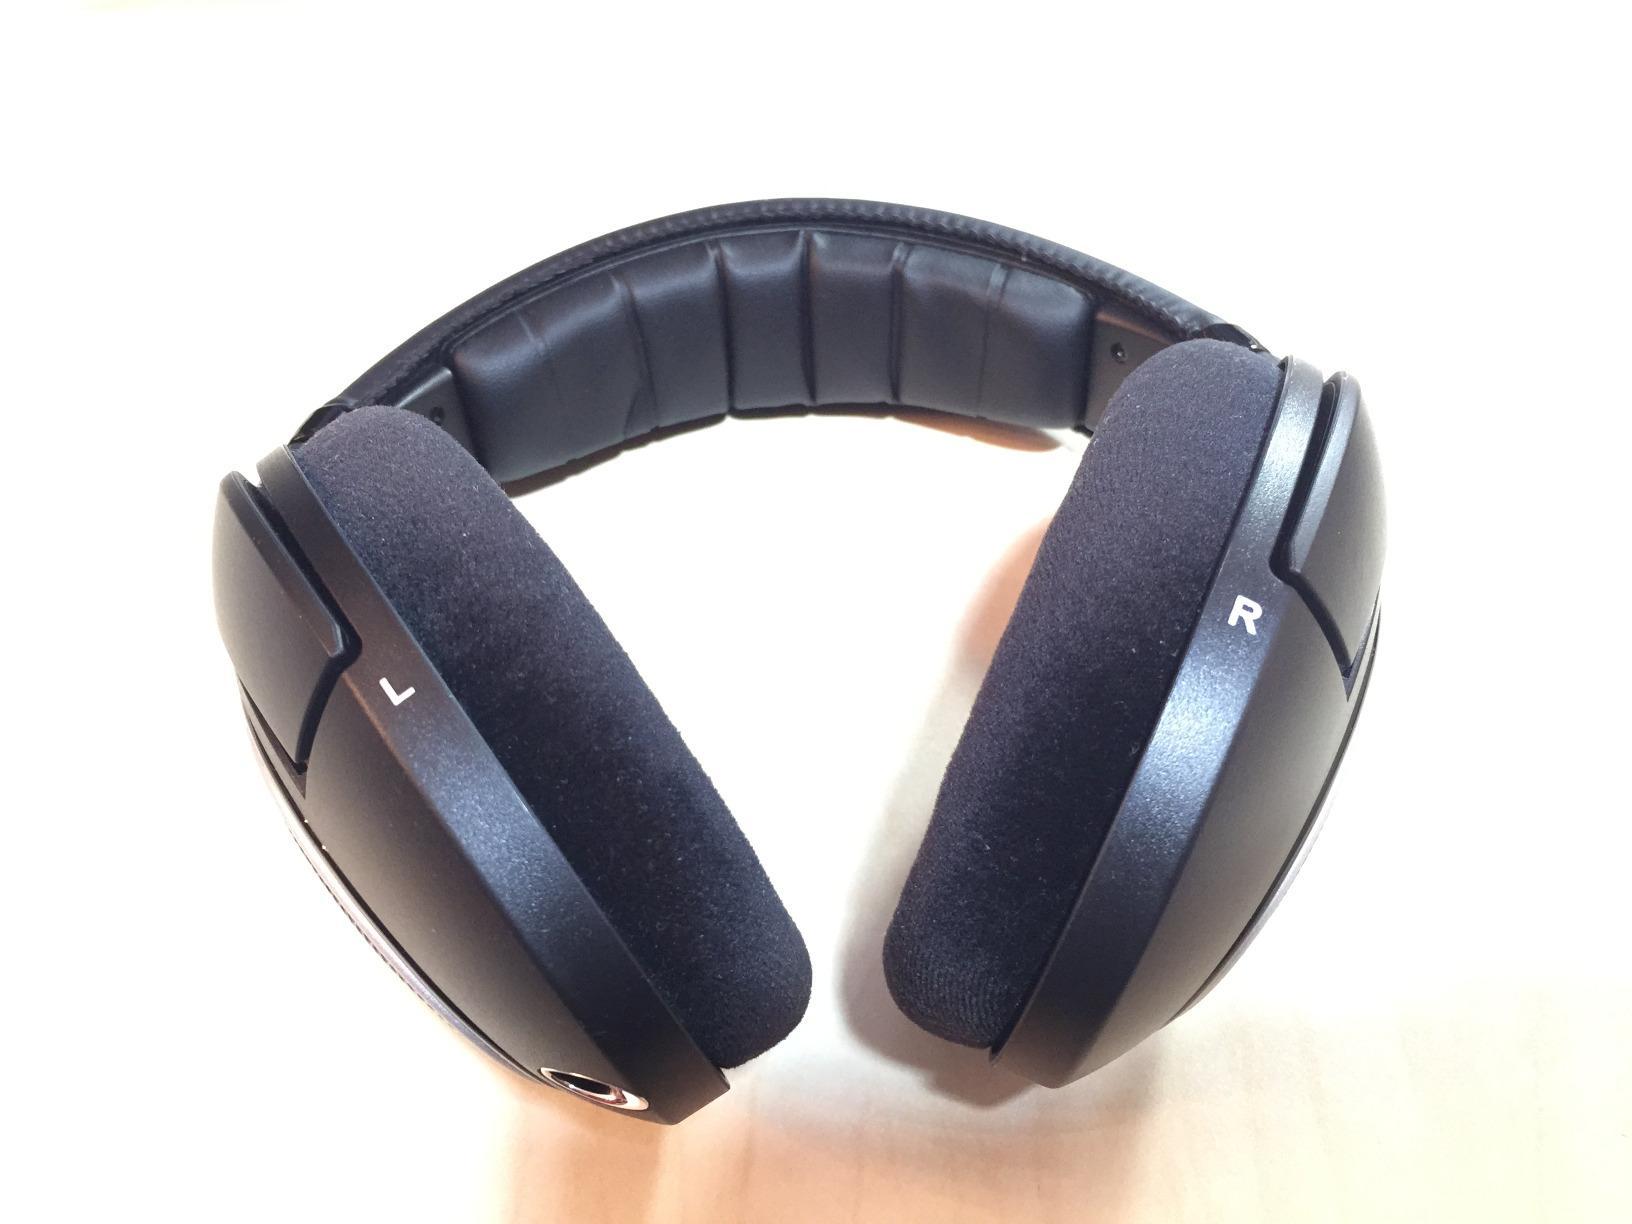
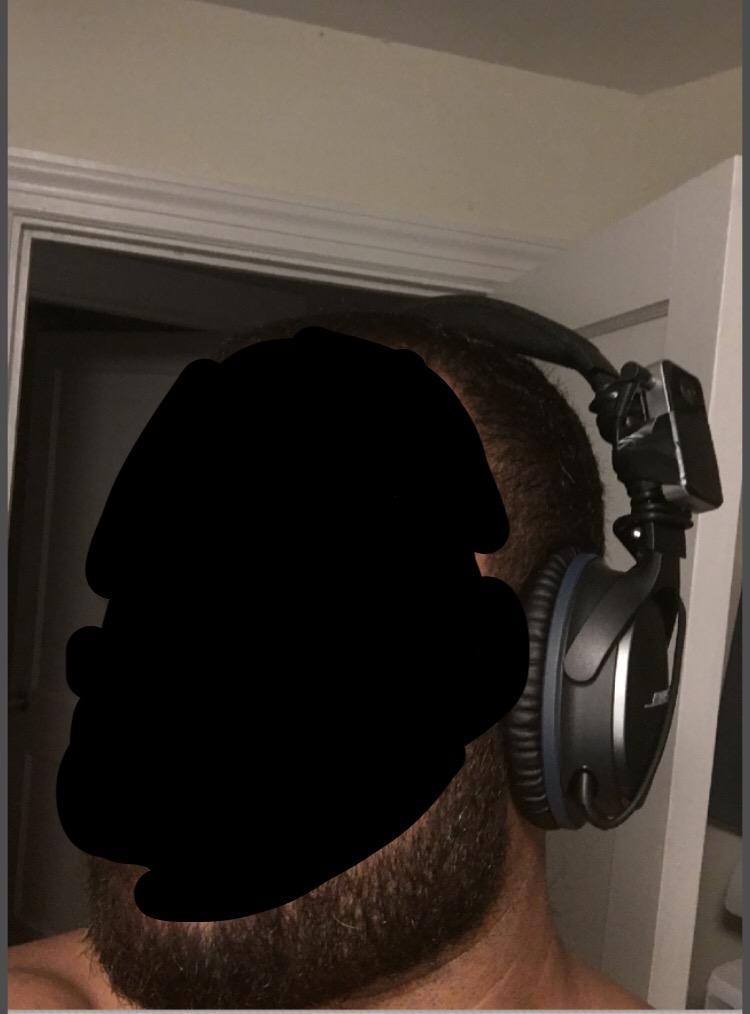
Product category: headphones
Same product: no